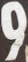
Number: 9